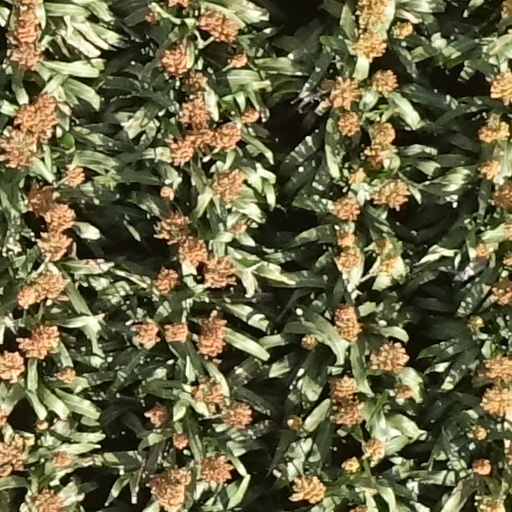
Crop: sorghum